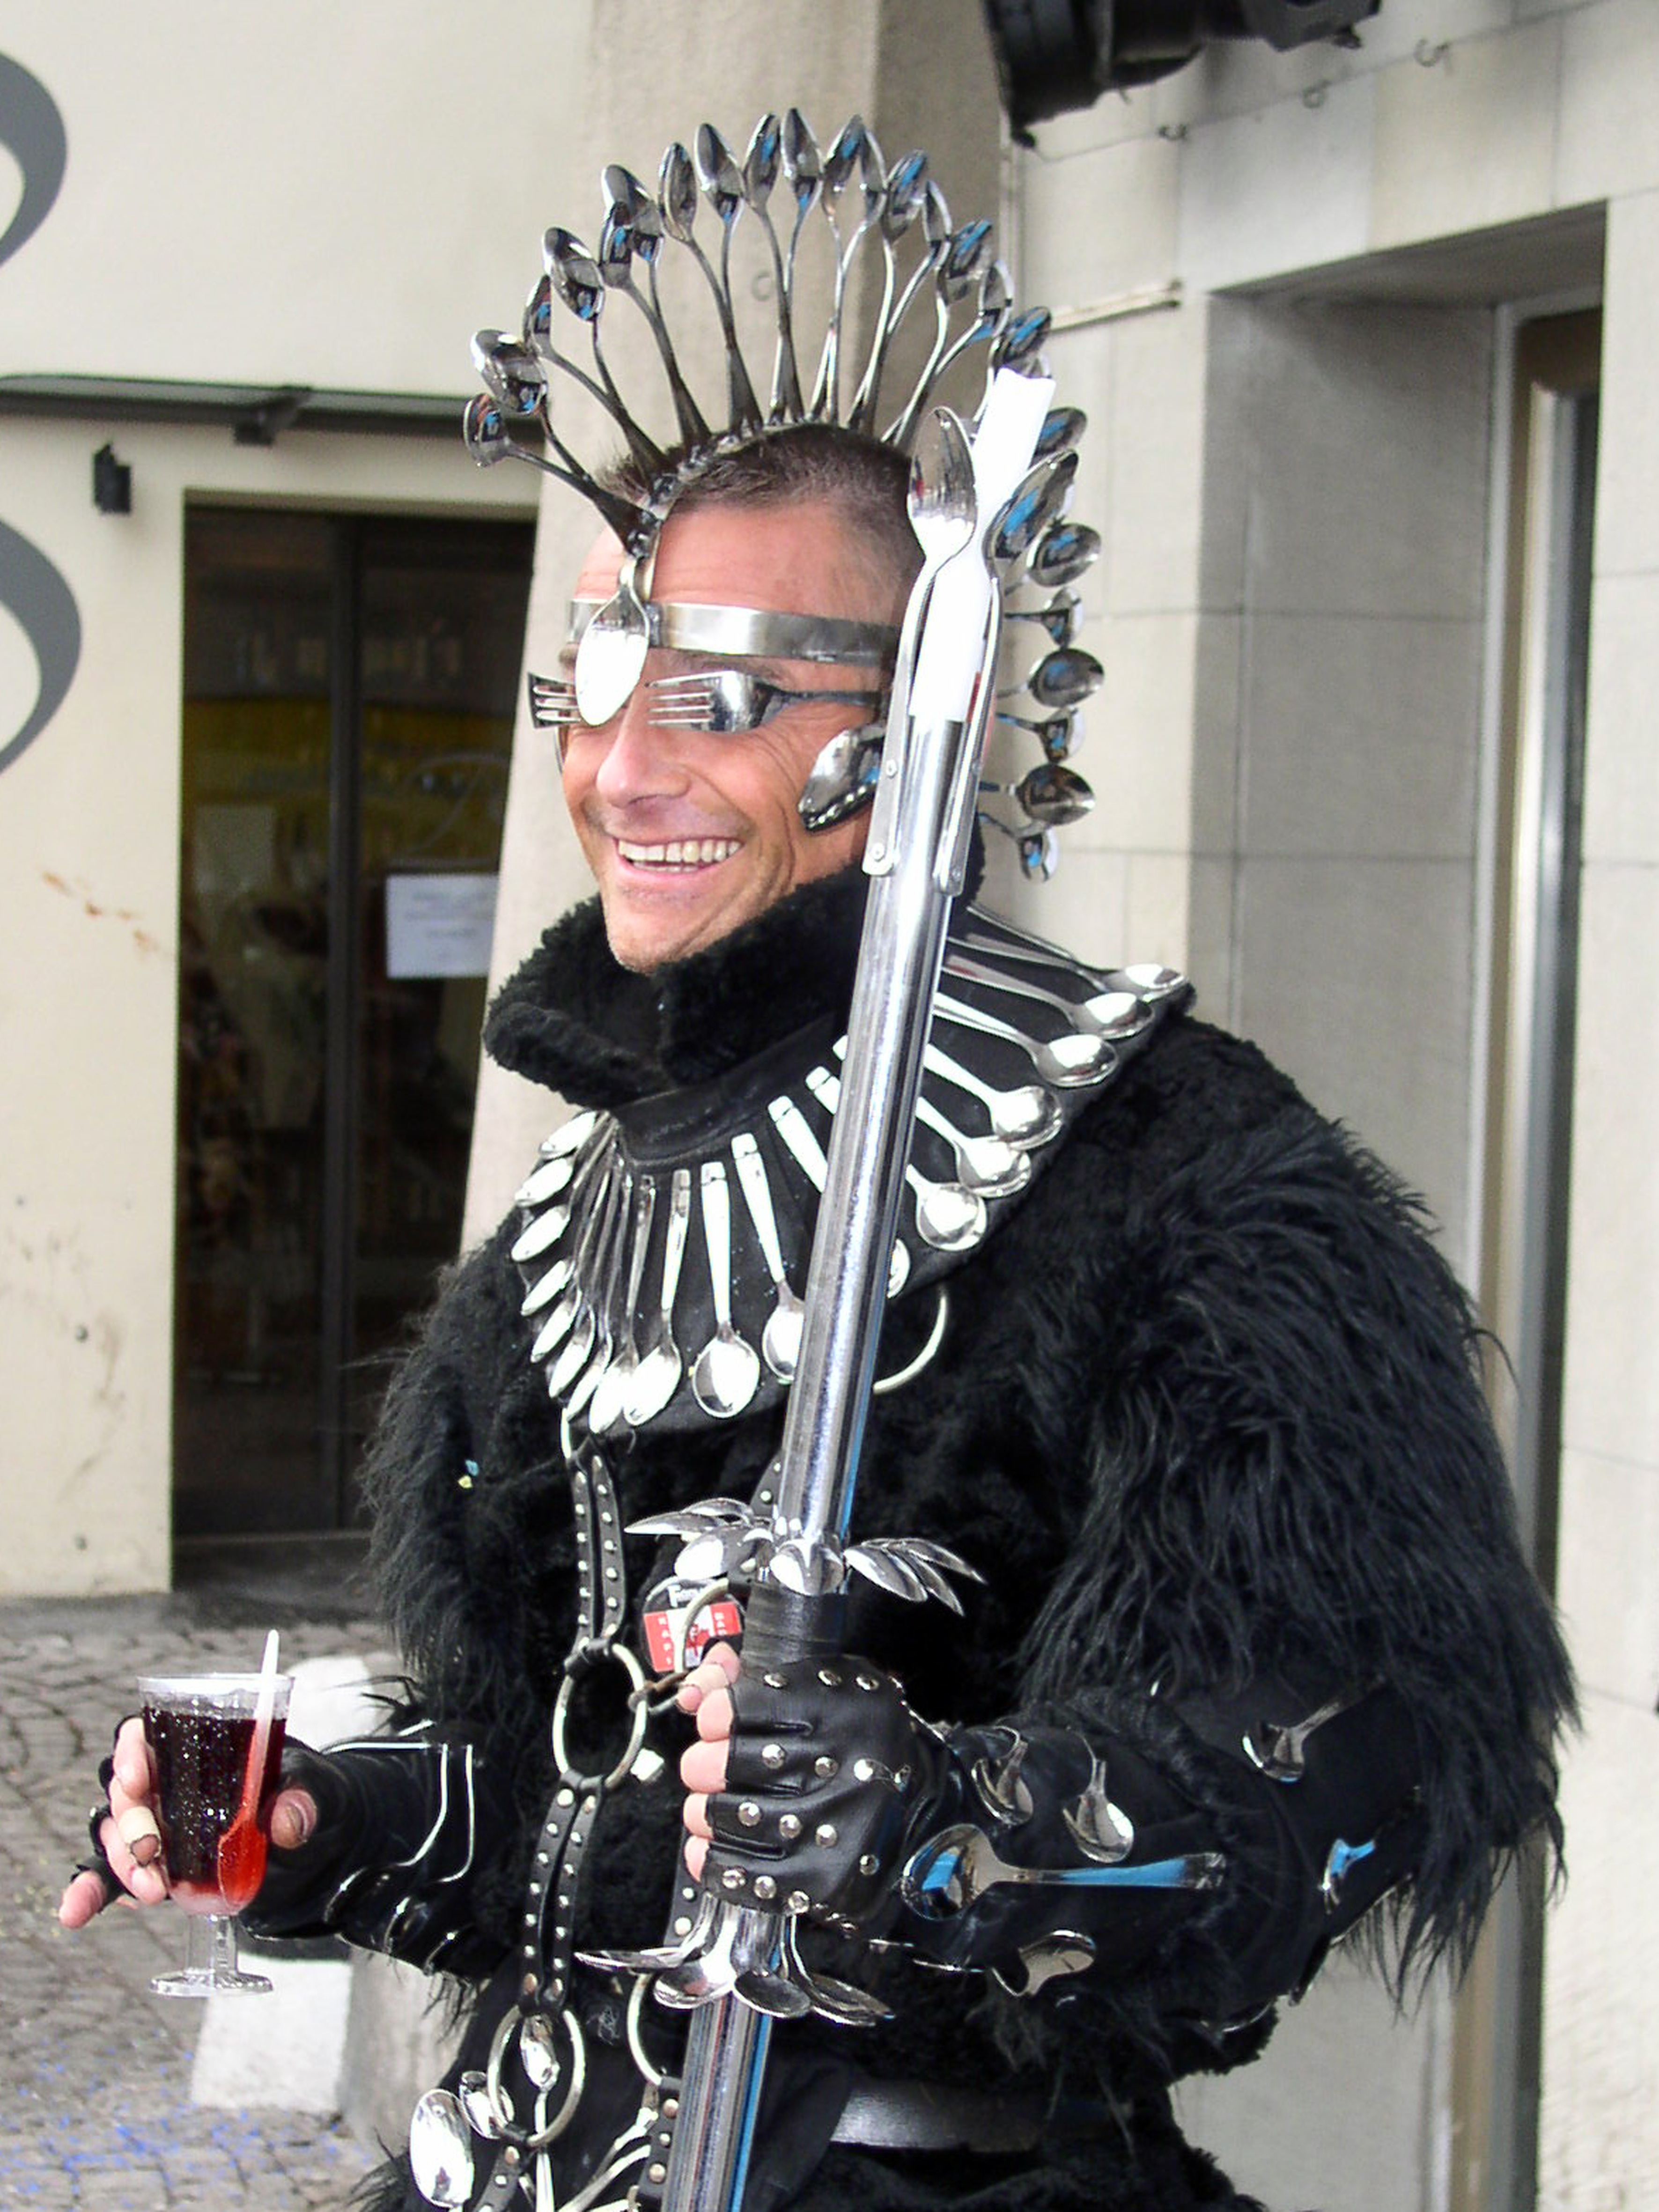
man, statue, portrait, carnival, clothing, dressed up, face, festival, head, bizarre, decorated, large, cheeky, costume, panel, headdress